Murad Musayev

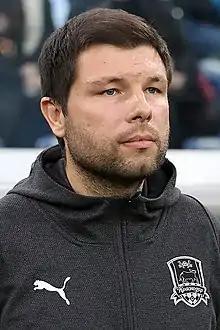
Musayev coaching Krasnodar in 2018

Murad Olegovich Musayev (born 10 November 1983) is a Russian football coach and current head coach of Krasnodar.